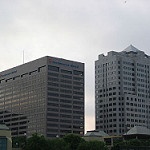
Label: buildings